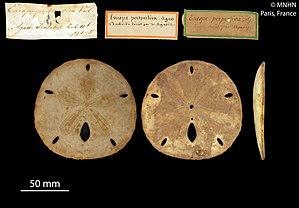
Encope perspectiva, collection du Muséum National d'Histoire Naturelle (Paris, France).
Les Mellitidae sont une famille d'oursins Clypéastéroïdes.
Les Encope forment un genre d'oursins plats de l'ordre des Clypéastéroïdes et de la famille des Mellitidae.